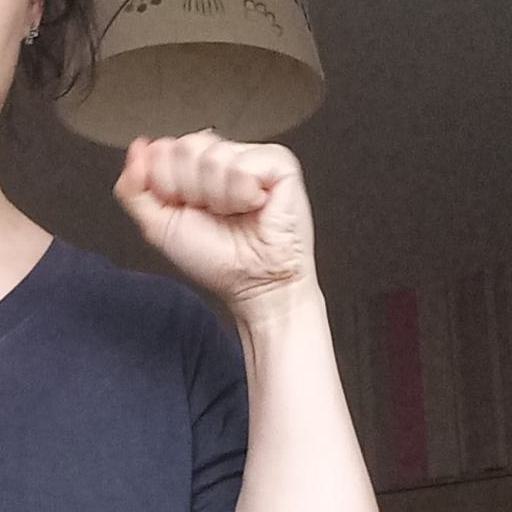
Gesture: fist